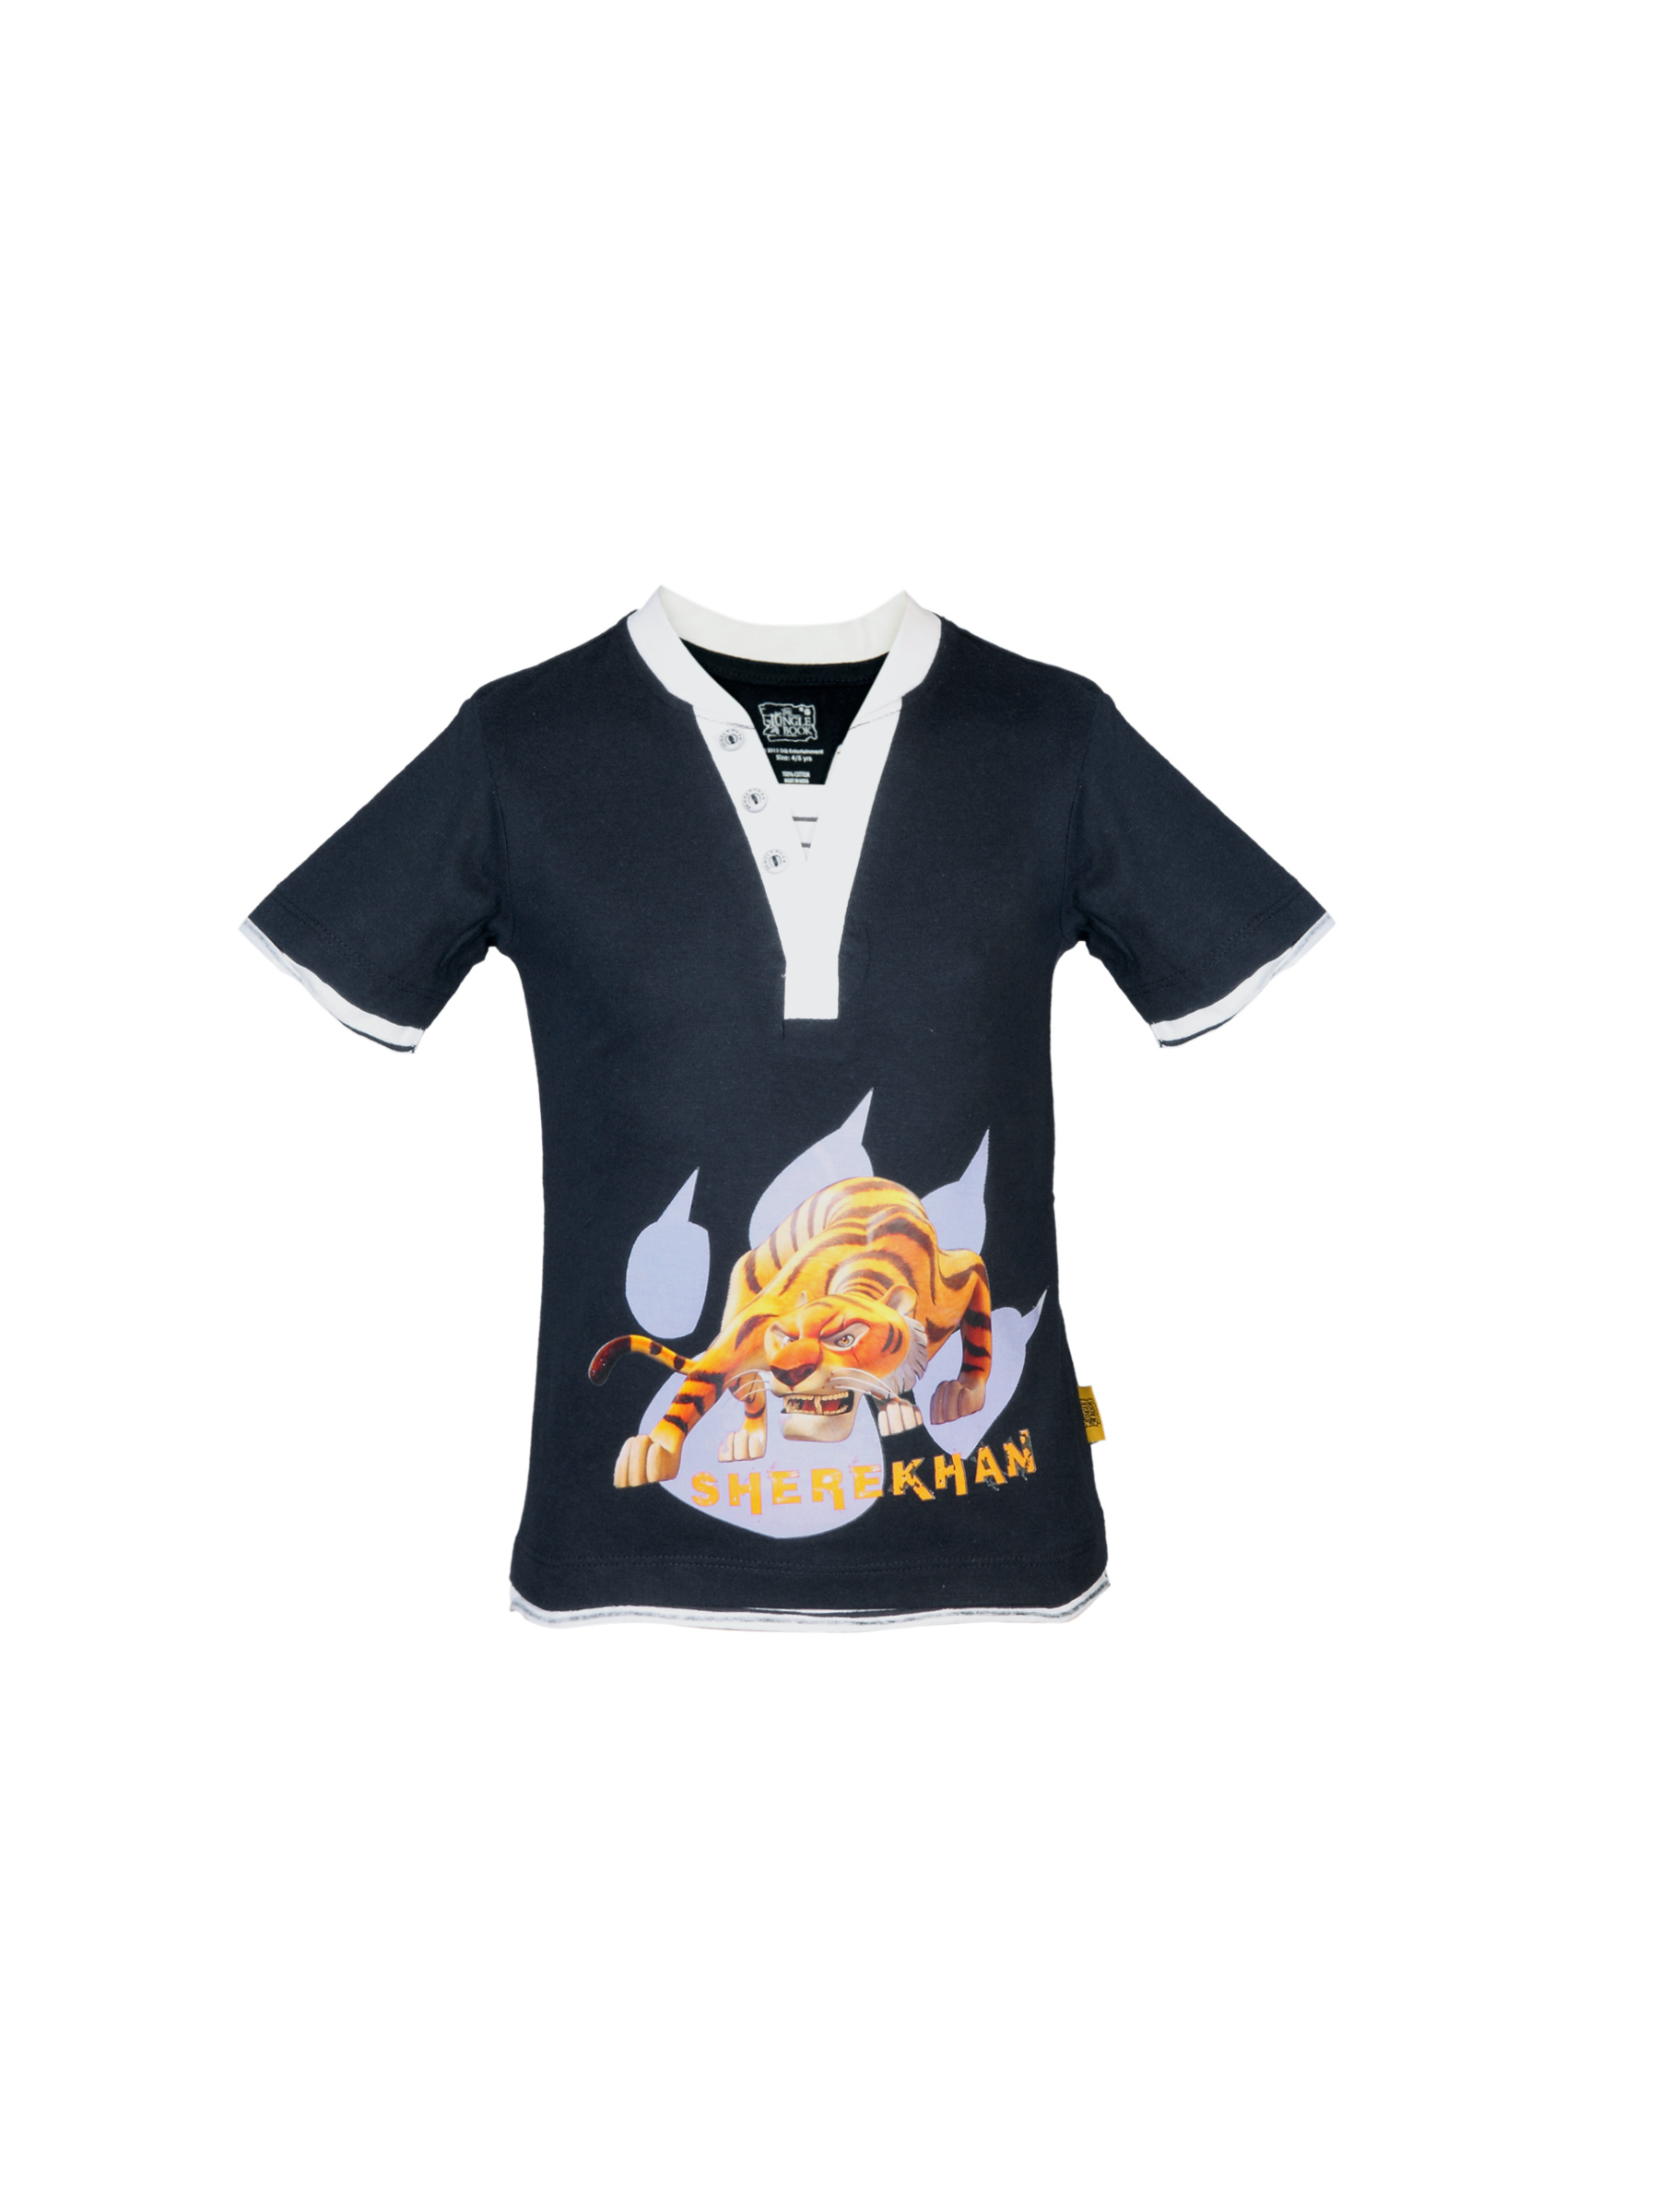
Jungle Book Boys Sherekhan Navy Blue T-shirt
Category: Apparel / Topwear / Tshirts
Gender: Boys
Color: Navy Blue
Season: Summer 2012
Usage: Casual